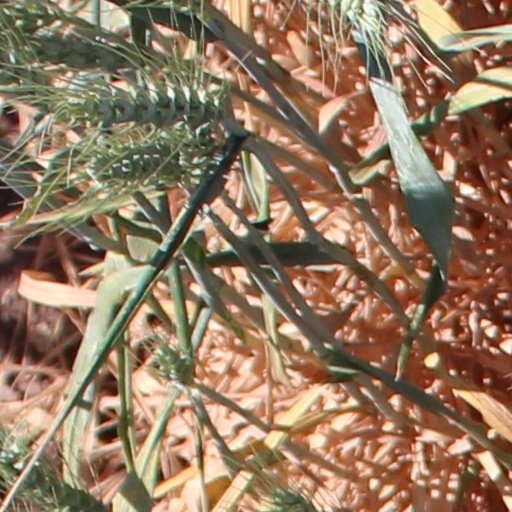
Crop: wheat